Answer in natural language. How many DogBeds are visible in the scene? Choose between the following options: 2, 1, 3, 0 or 4
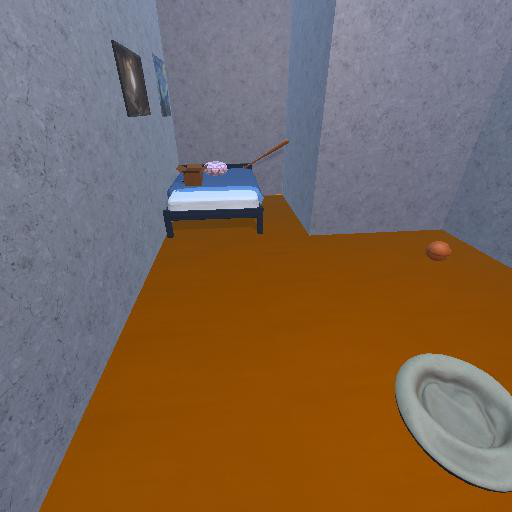
<answer>1</answer>